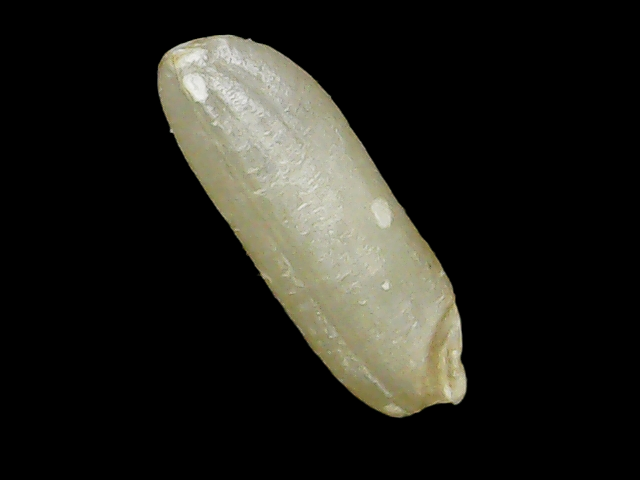
Rice variety: Binadhan26